Otis (film)

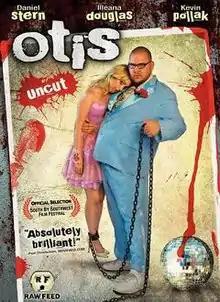
DVD cover

Otis is a 2008 American direct-to-DVD comedy horror film directed by Tony Krantz, and written by Erik Jendresen and Thomas Schnauz. It is the fourth Raw Feed release from Warner Home Video.